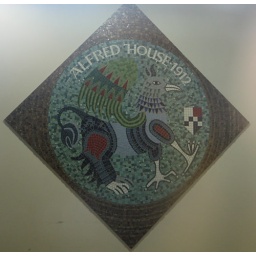
Mosaic in the building next door